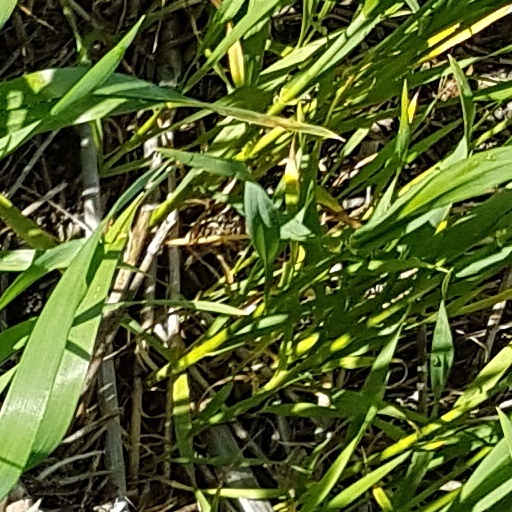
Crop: wheat